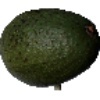
Label: Avocado 1